Muriel Cornell

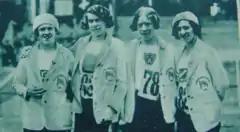
Muriel Cornell (first on the right )

Muriel Amy Cornell (née Gunn; 27 September 1906 – 8 March 1996) was a British athlete and world record holder for the long jump.